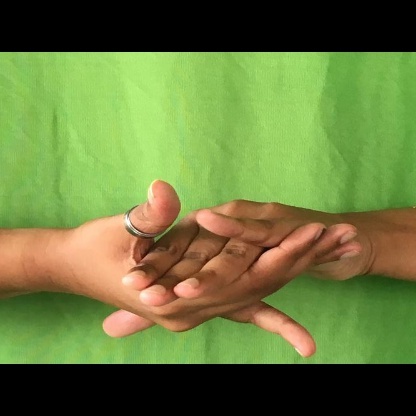
Mudra: Kurma